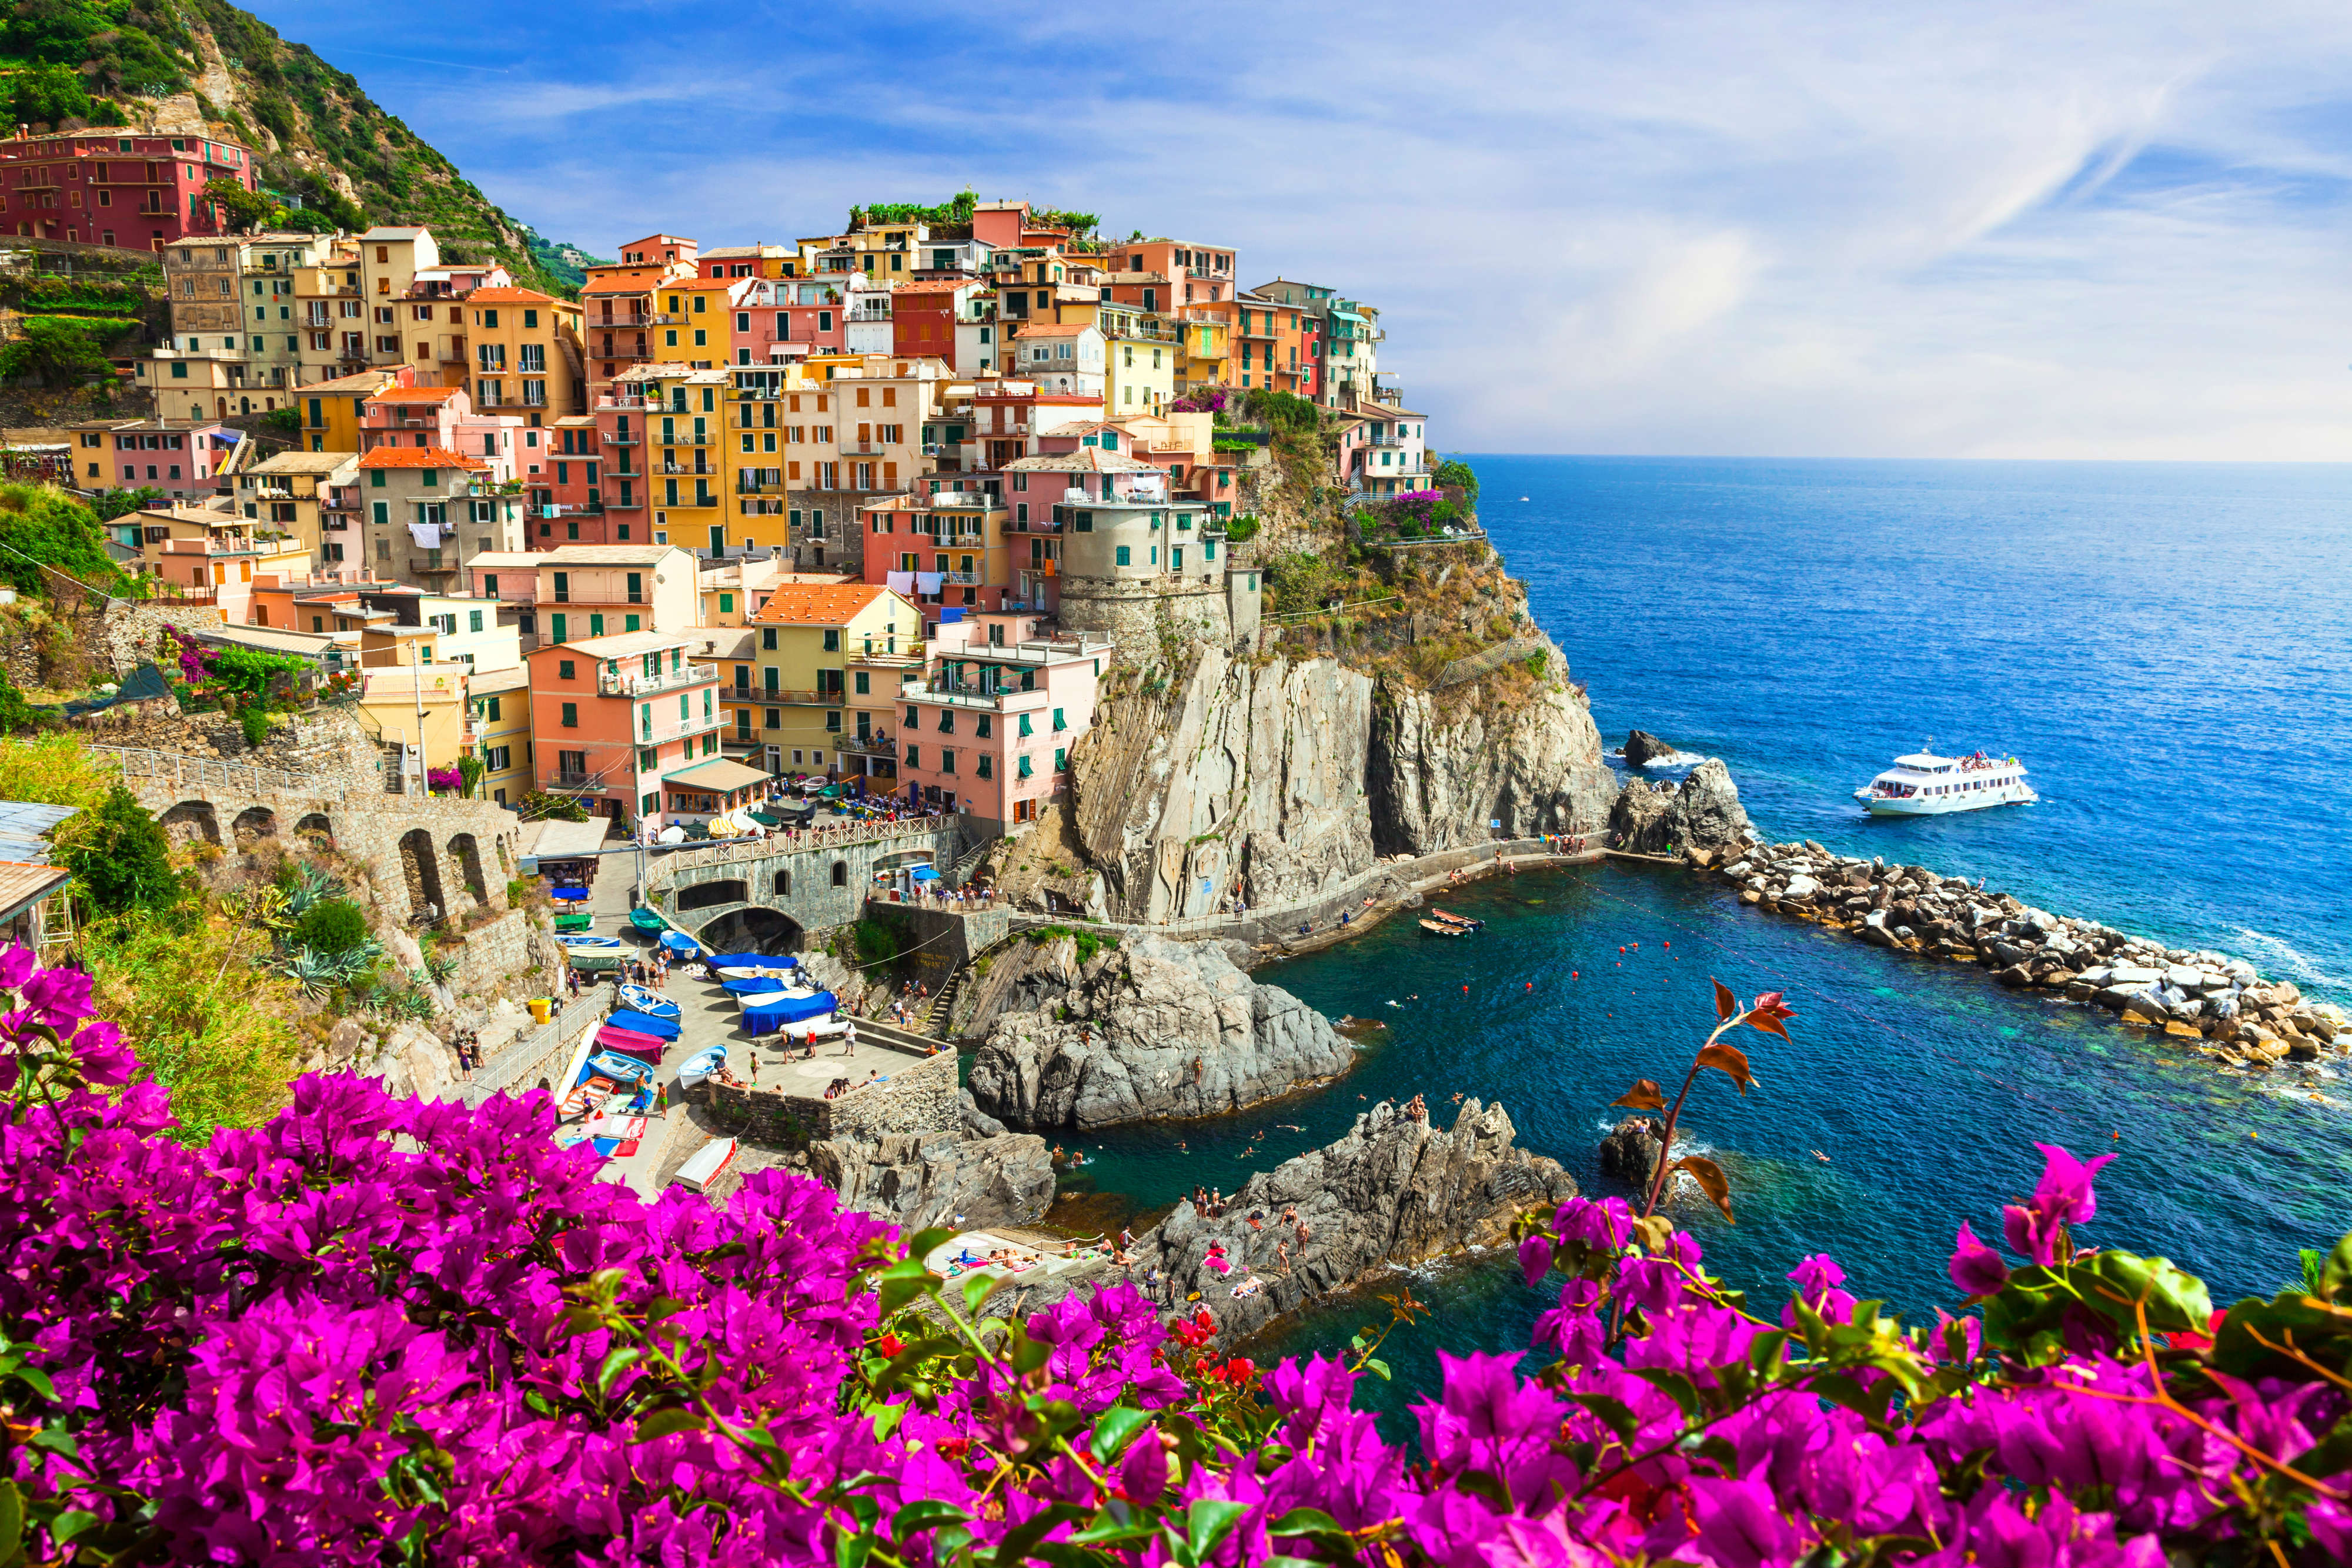
manarola, italy, body of water, coast, tourism, natural landscape, sea, coastal and oceanic landforms, promontory, azure, cliff, bay, travel, klippe, plant, landscape, cape, resort town, flower, vacation, village, rock